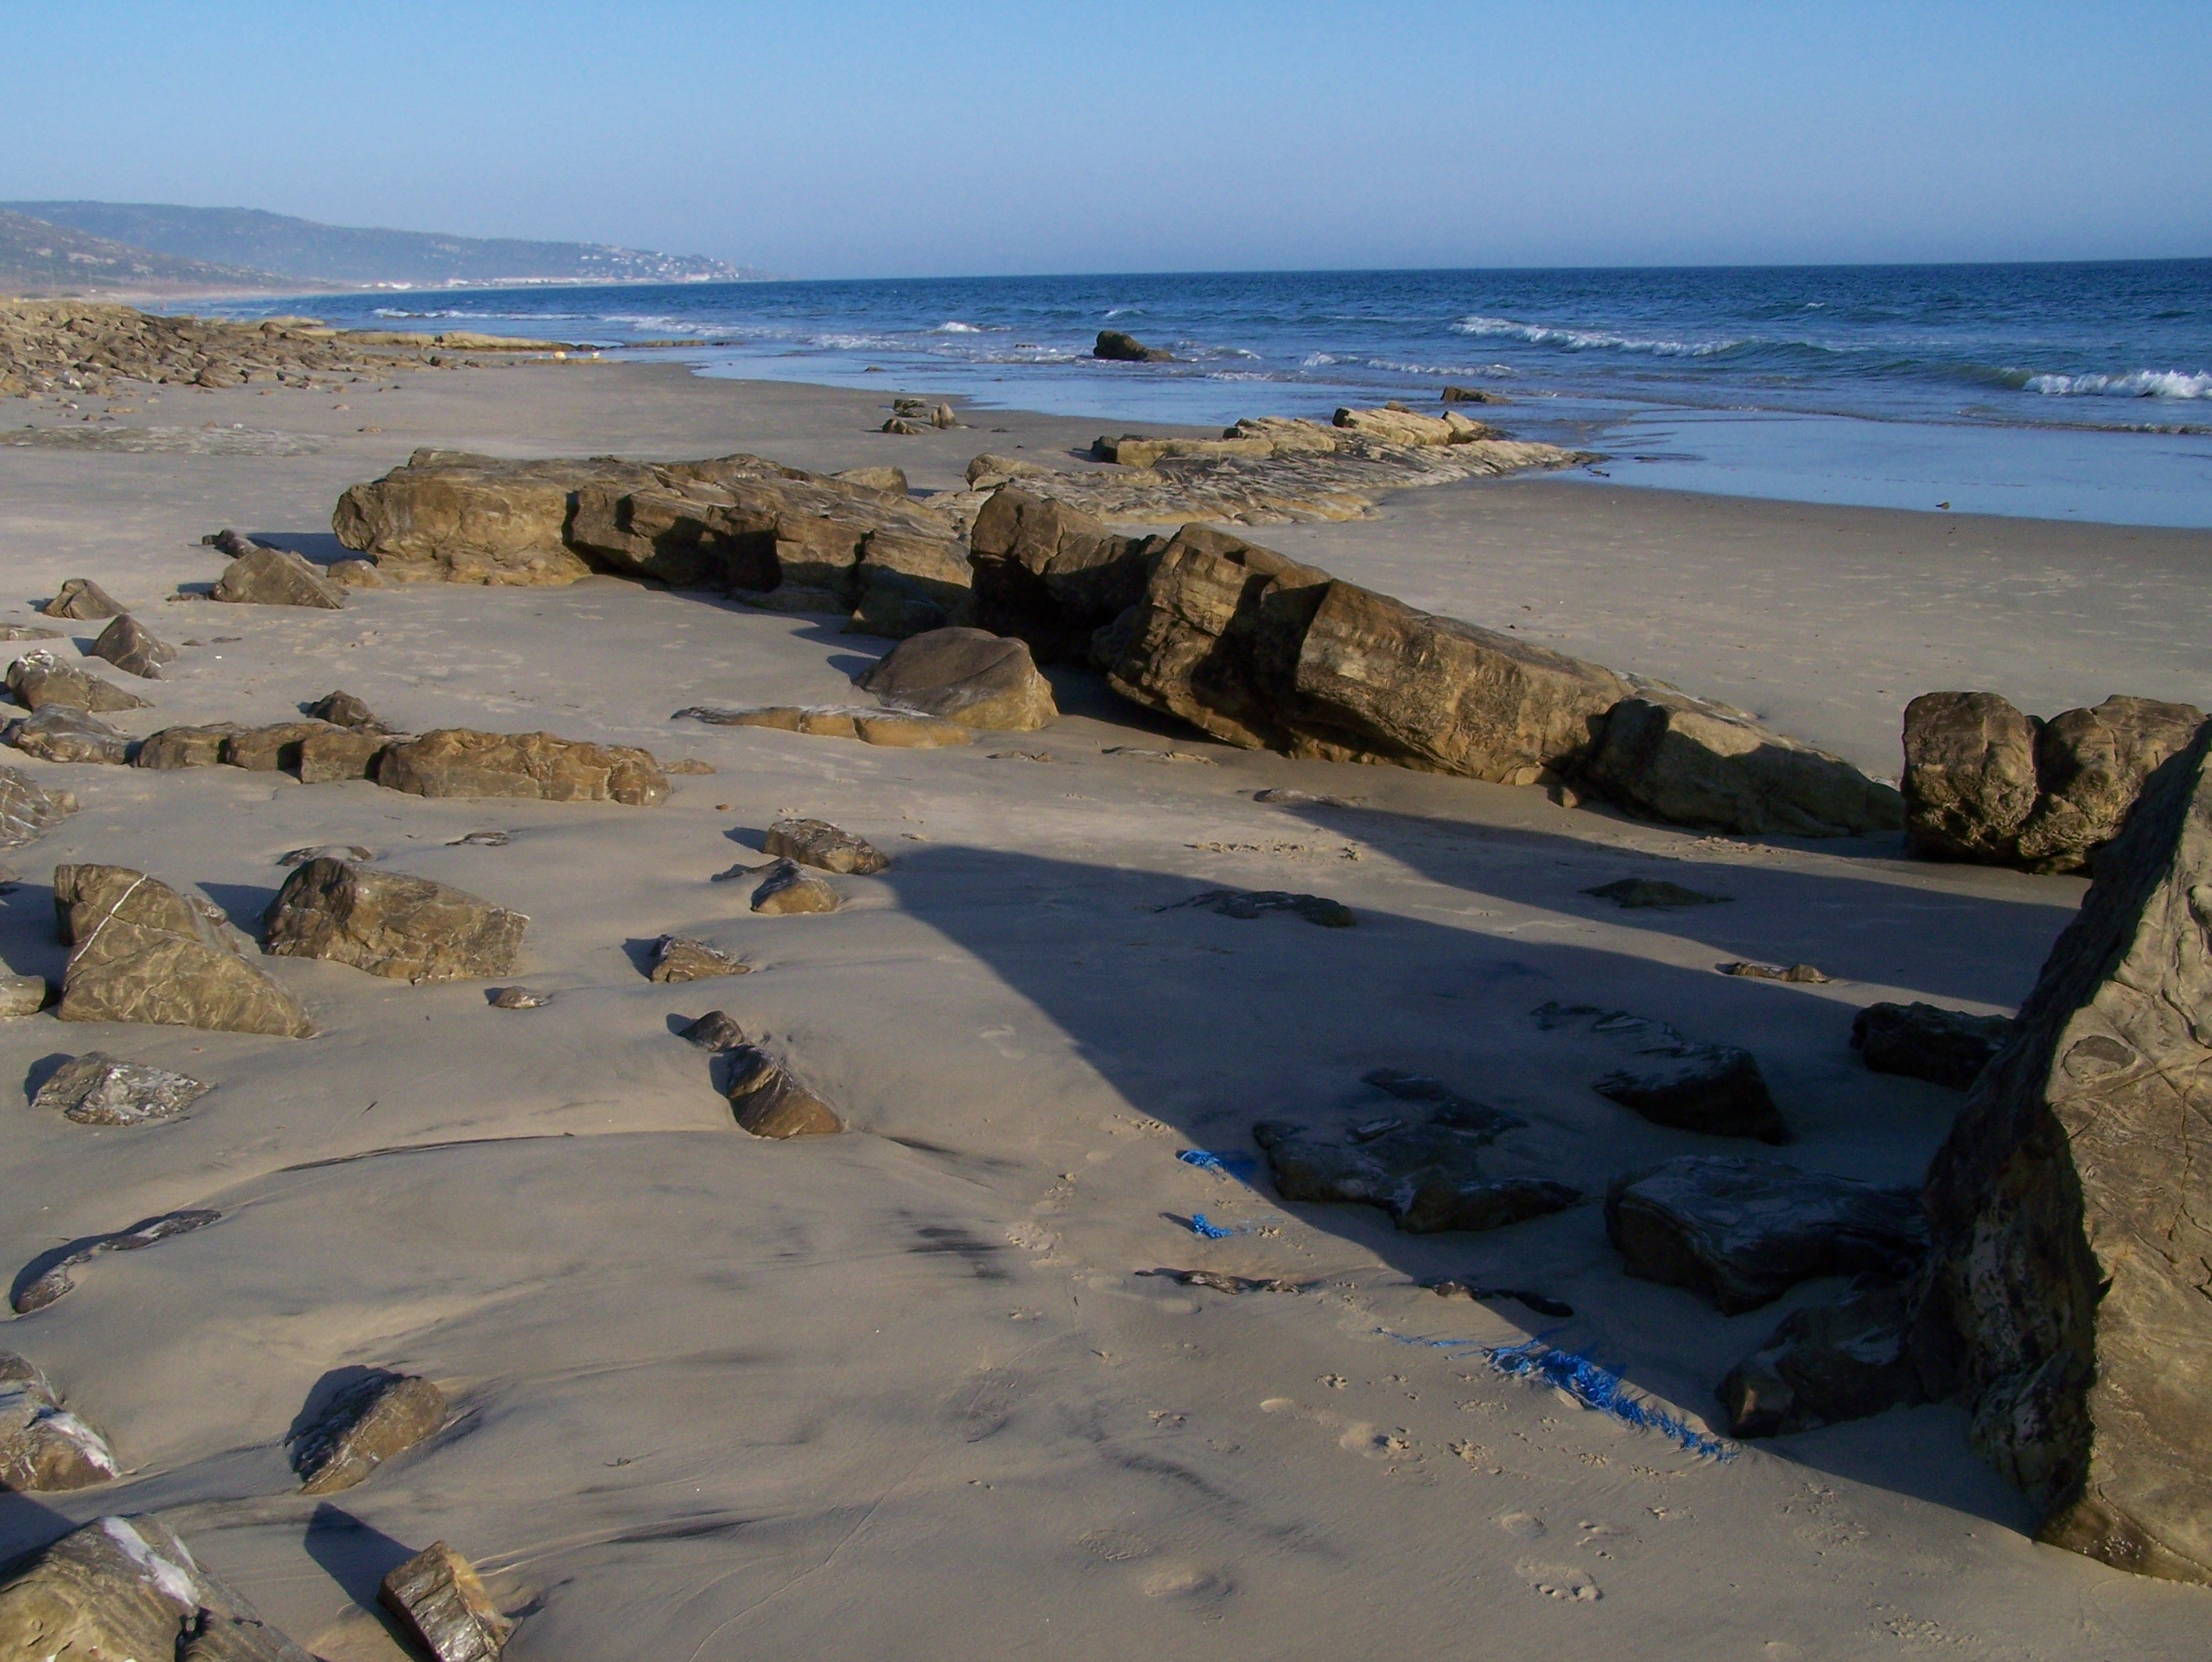
beach, landscape, sea, coast, water, sand, rock, ocean, shore, wave, vacation, cliff, bay, terrain, material, body of water, rocks, geology, costa, cape